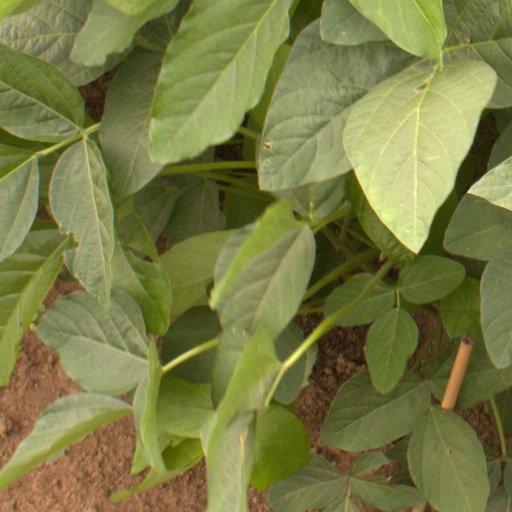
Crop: soybean